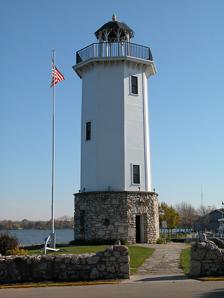
Building: Fond du Lac Light
Country: United States of America
Year built: 1933
Lighthouse Fond du Lac Light Location Lakeside Park, Fond du Lac , Wisconsin Coordinates 43°47′51.54″N 88°26′14.09″W / 43.7976500°N 88.4372472°W / 43.7976500; -88.4372472 Tower Constructed 1933 Construction wood frame, flagstone base Height 17 m (56 ft) Light First lit 1933 Focal height 18 m (59 ft) Characteristic FI R The Fond du Lac Light is a lighthouse located at the entrance to the harbor and Yacht Club, in Fond du Lac , Wisconsin .  It is located on the southern end of Lake Winnebago . It is currently incorporated in the Fond du Lac City Seal. Construction of the lighthouse started in May 1933 and was completed shortly after October. It replaced an ordinary red light that previously marked the harbor entrance. After years of neglect it was saved from demolition in 1967 and restored in 1993 with help from local community organizations. The lighthouse is also the focal point of the seasonal holiday lights in Lakeside Park; a cutout of Rudolph the Red-Nosed Reindeer is adorned to the light house using the red light on top of the lighthouse as the nose. Pending major rebuild for being crooked for the past 25 years. References